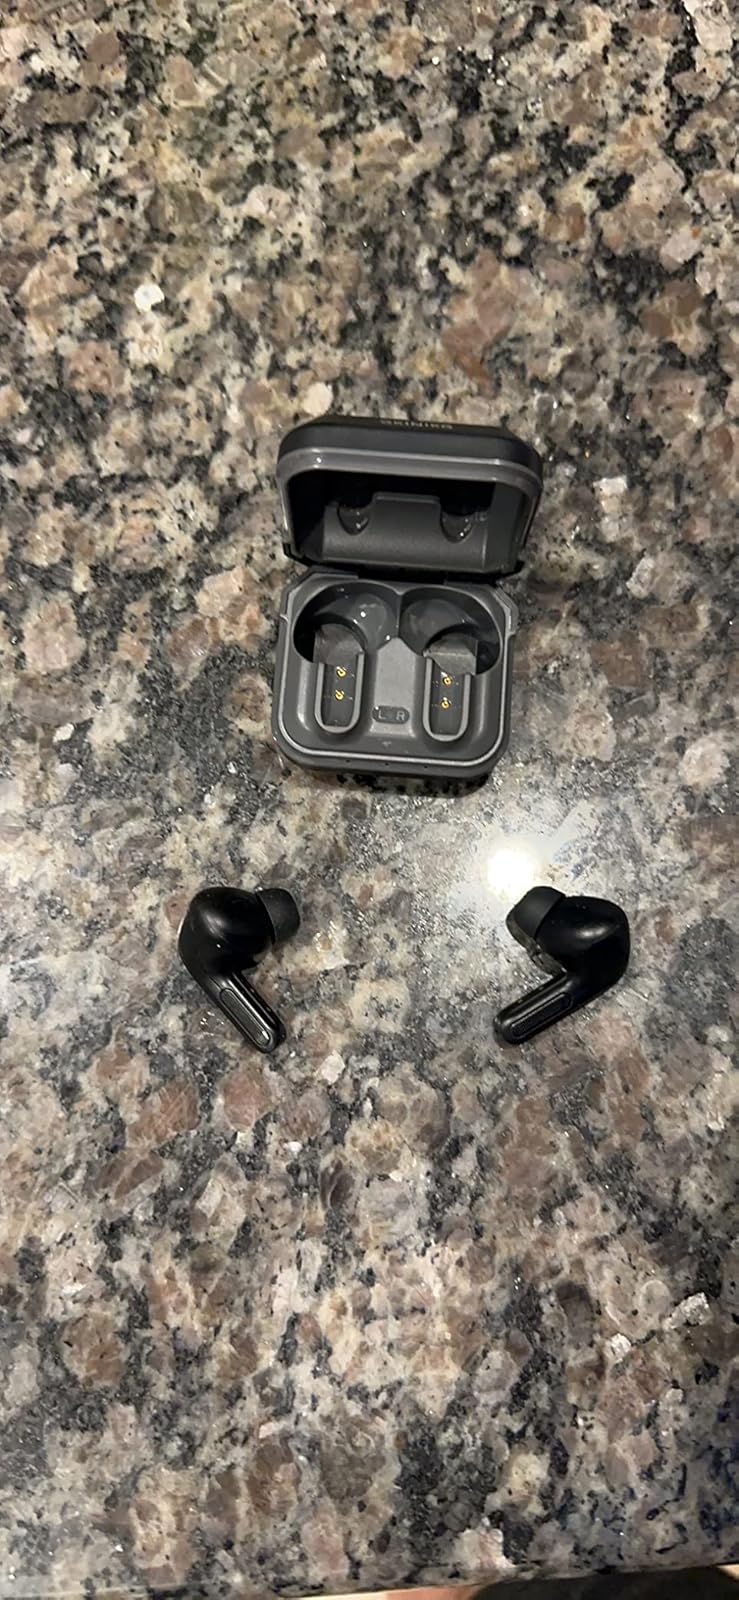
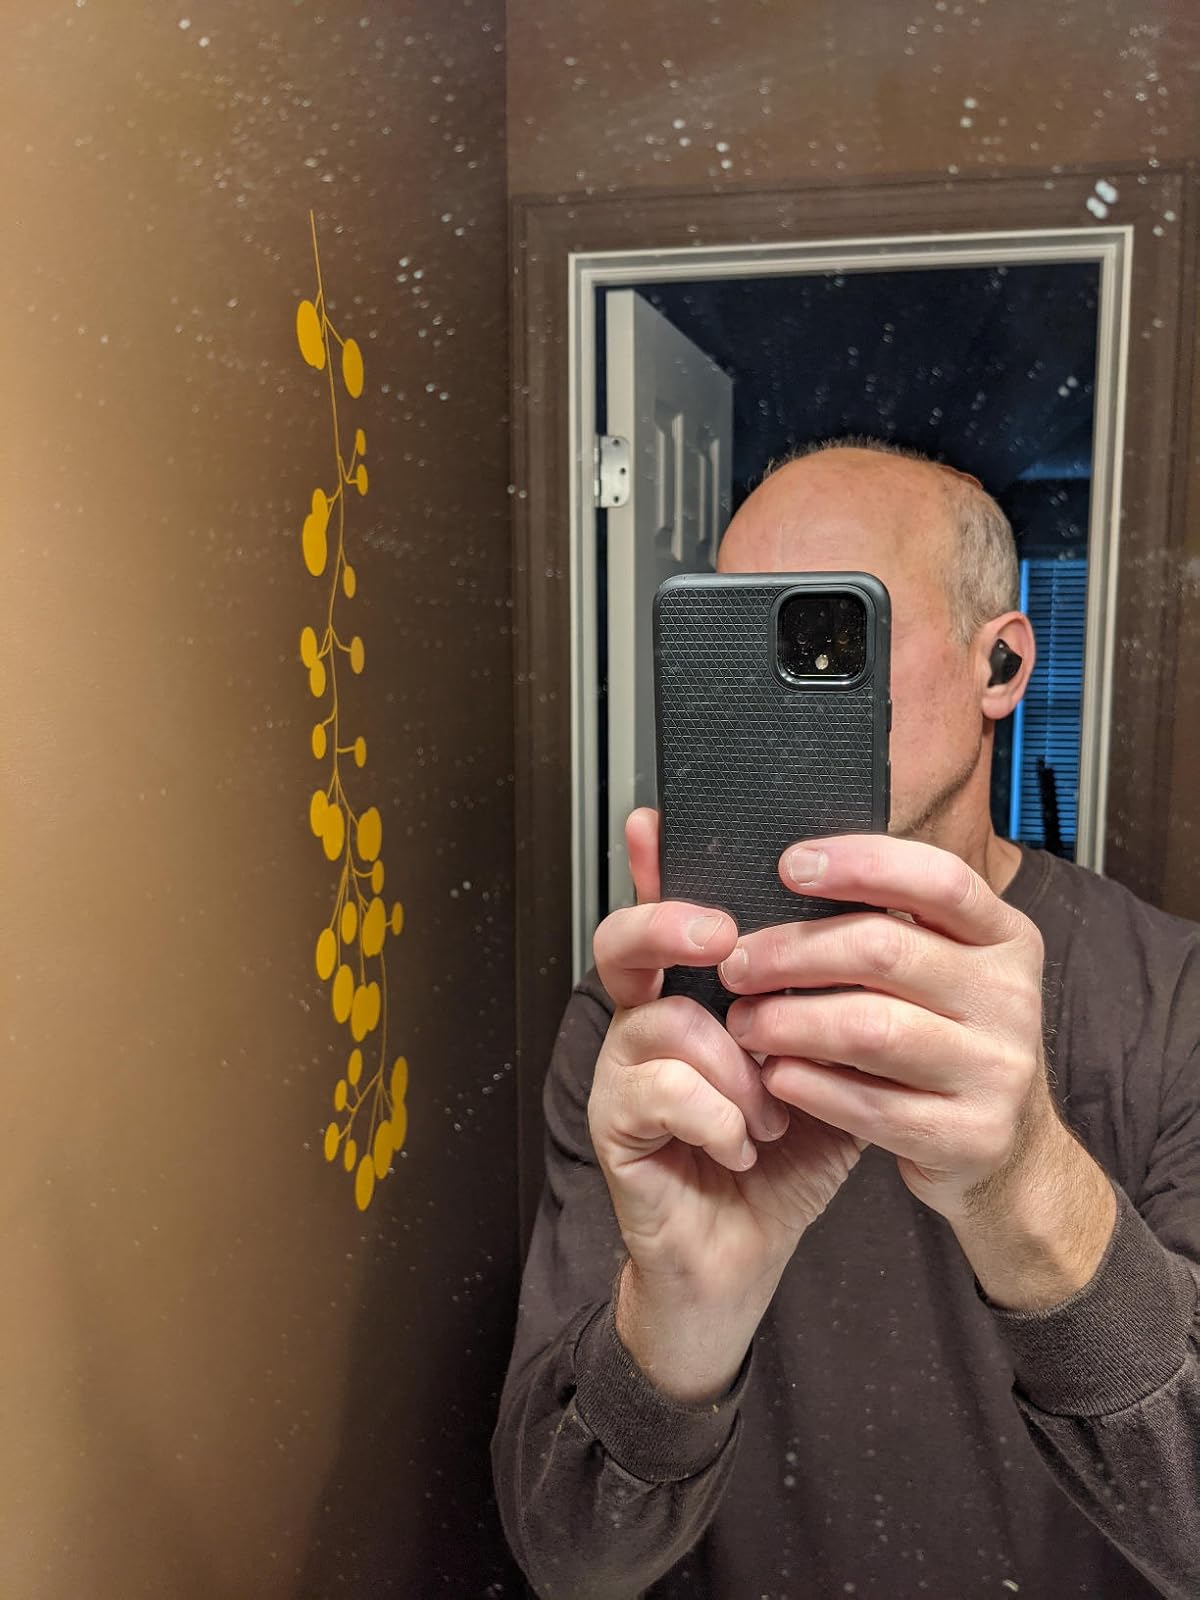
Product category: earbuds
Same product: no